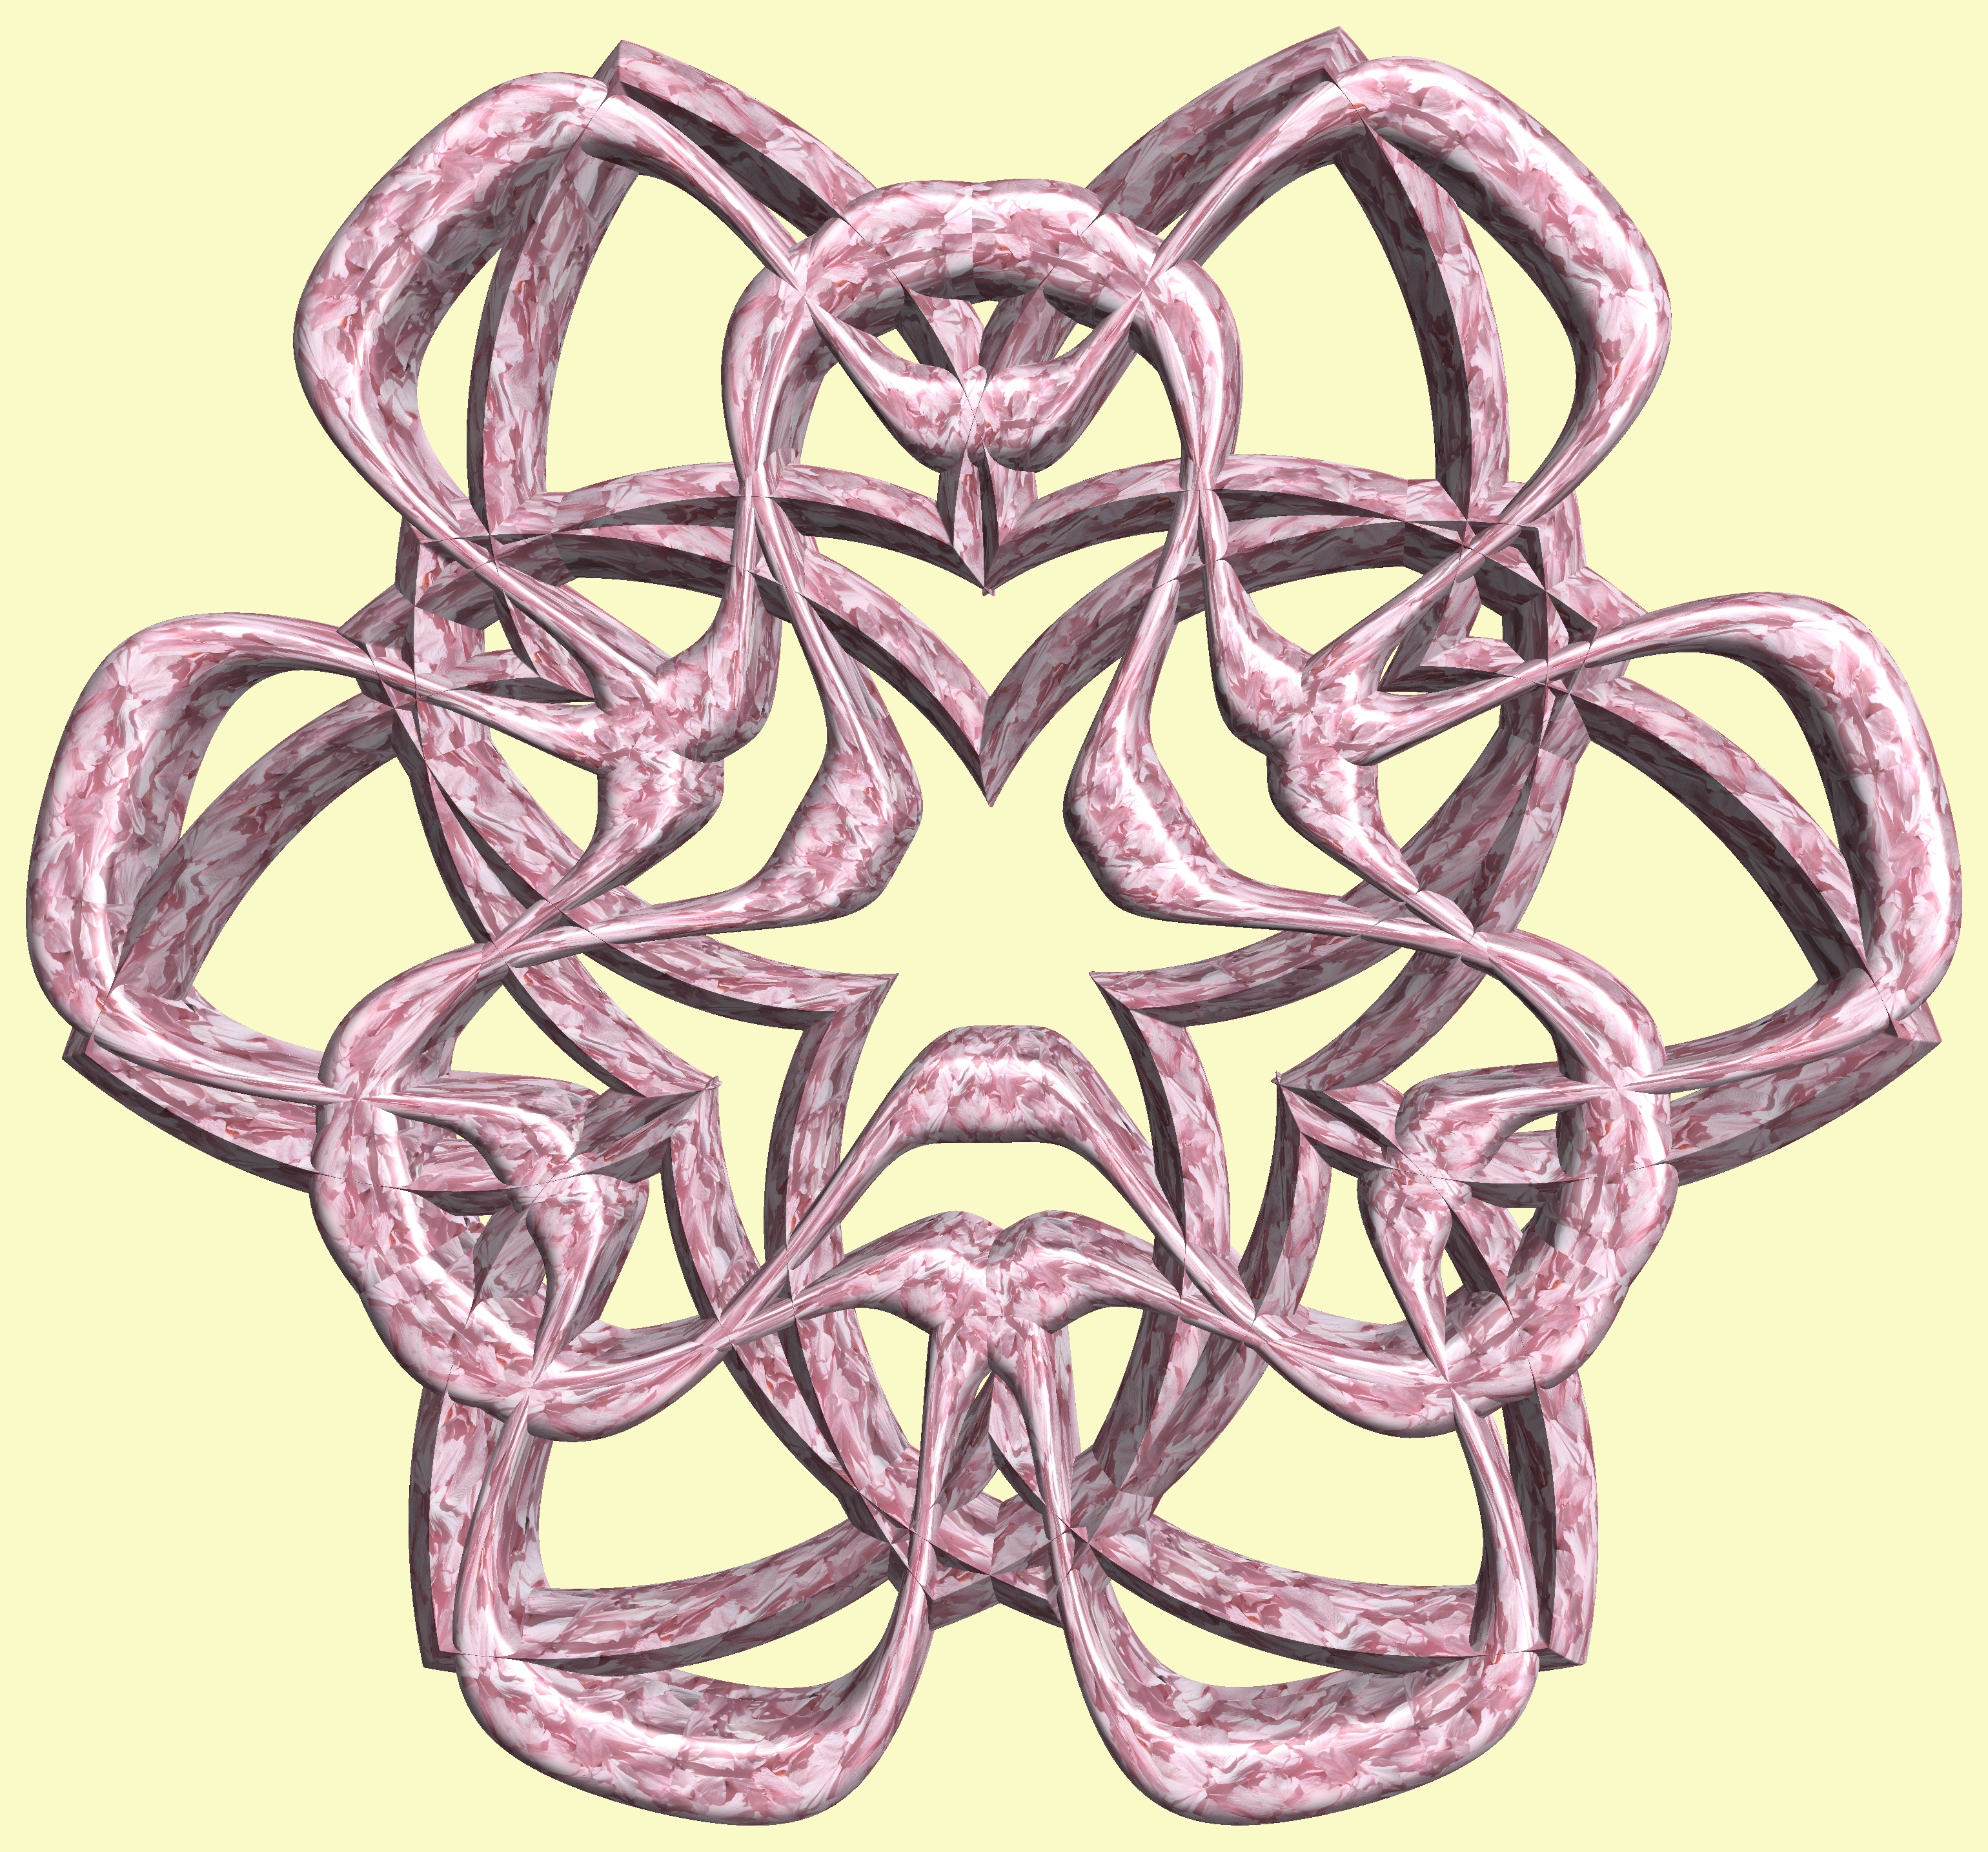
structure, texture, pattern, lighting, figure, sketch, drawing, illustration, design, symmetry, 3d, graphic, torus, mathematica, cg, parametricplot3d, code, program, algorithm, abstruct, mapping